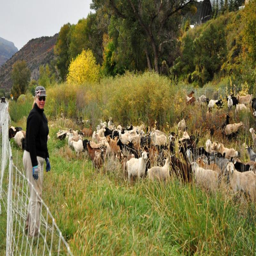
person and her goats along river